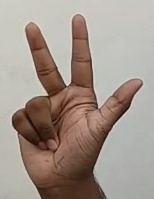
ASL sign: 3